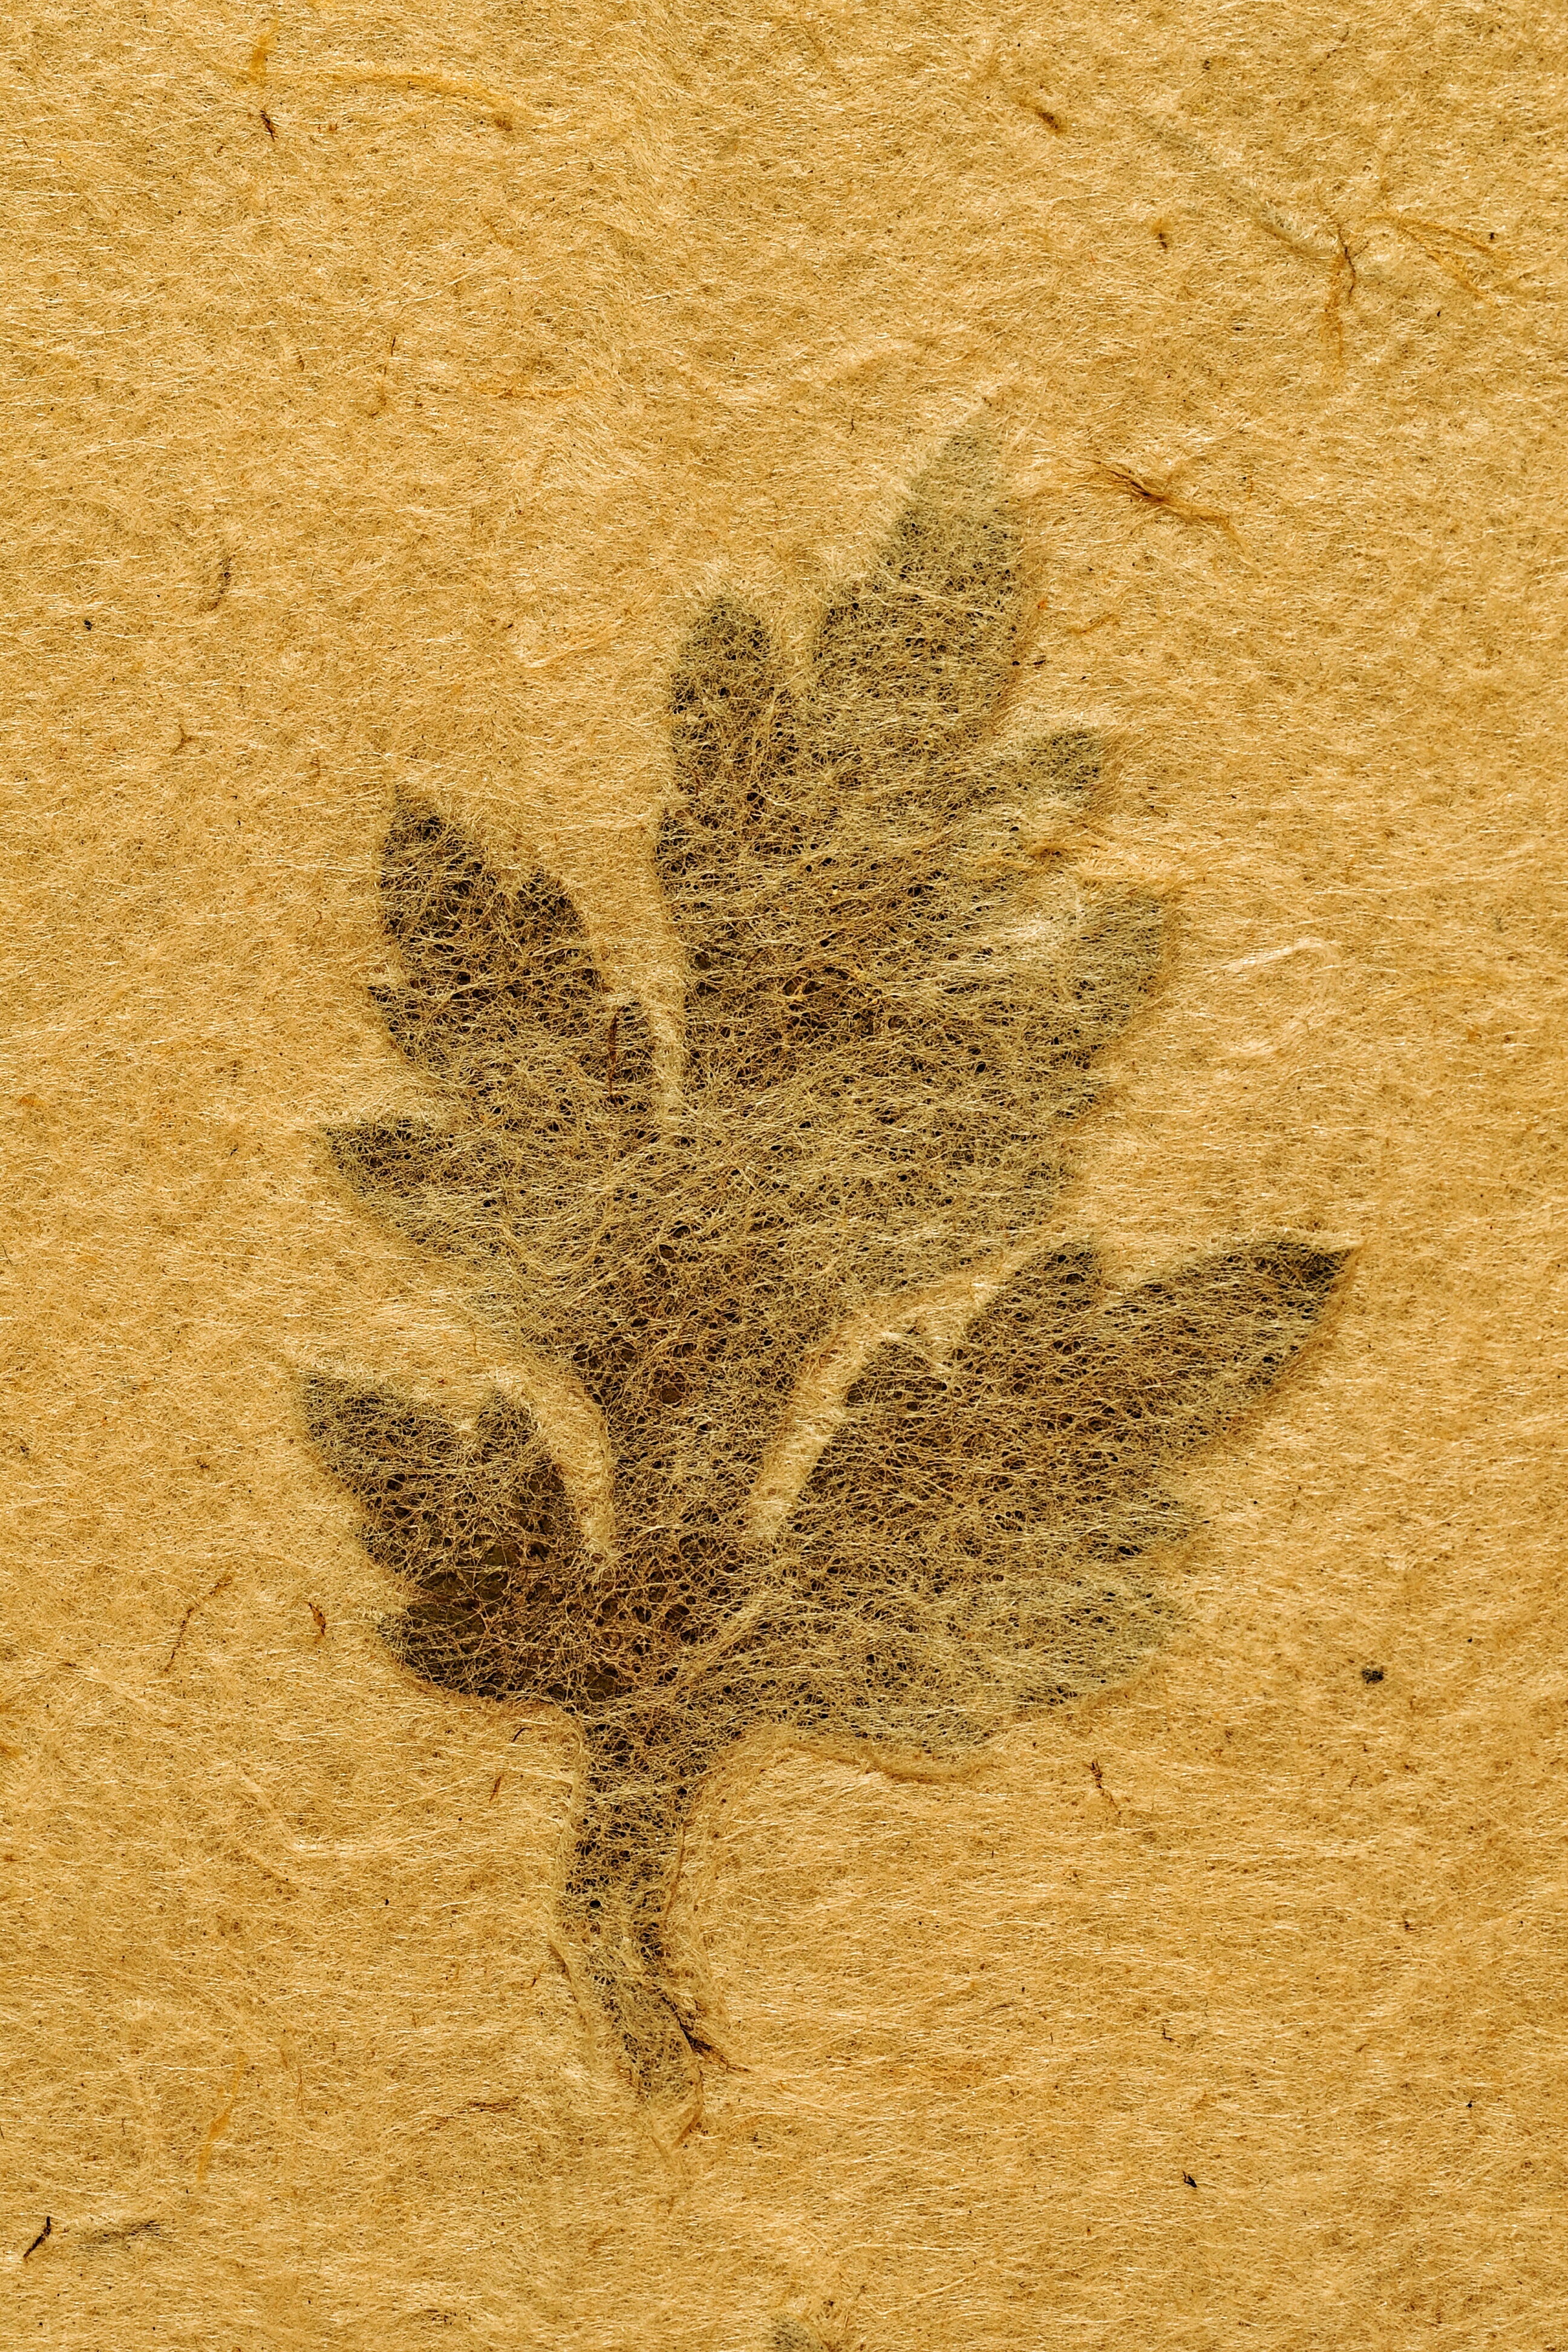
notebook, tree, sand, book, plant, texture, leaf, time, crop, soil, ancient, wedding, map, zen, parchment, sheet, album, background, gold, cover, grass family